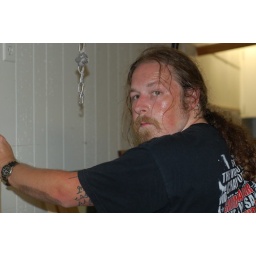
independence by building a shelf for his garage.